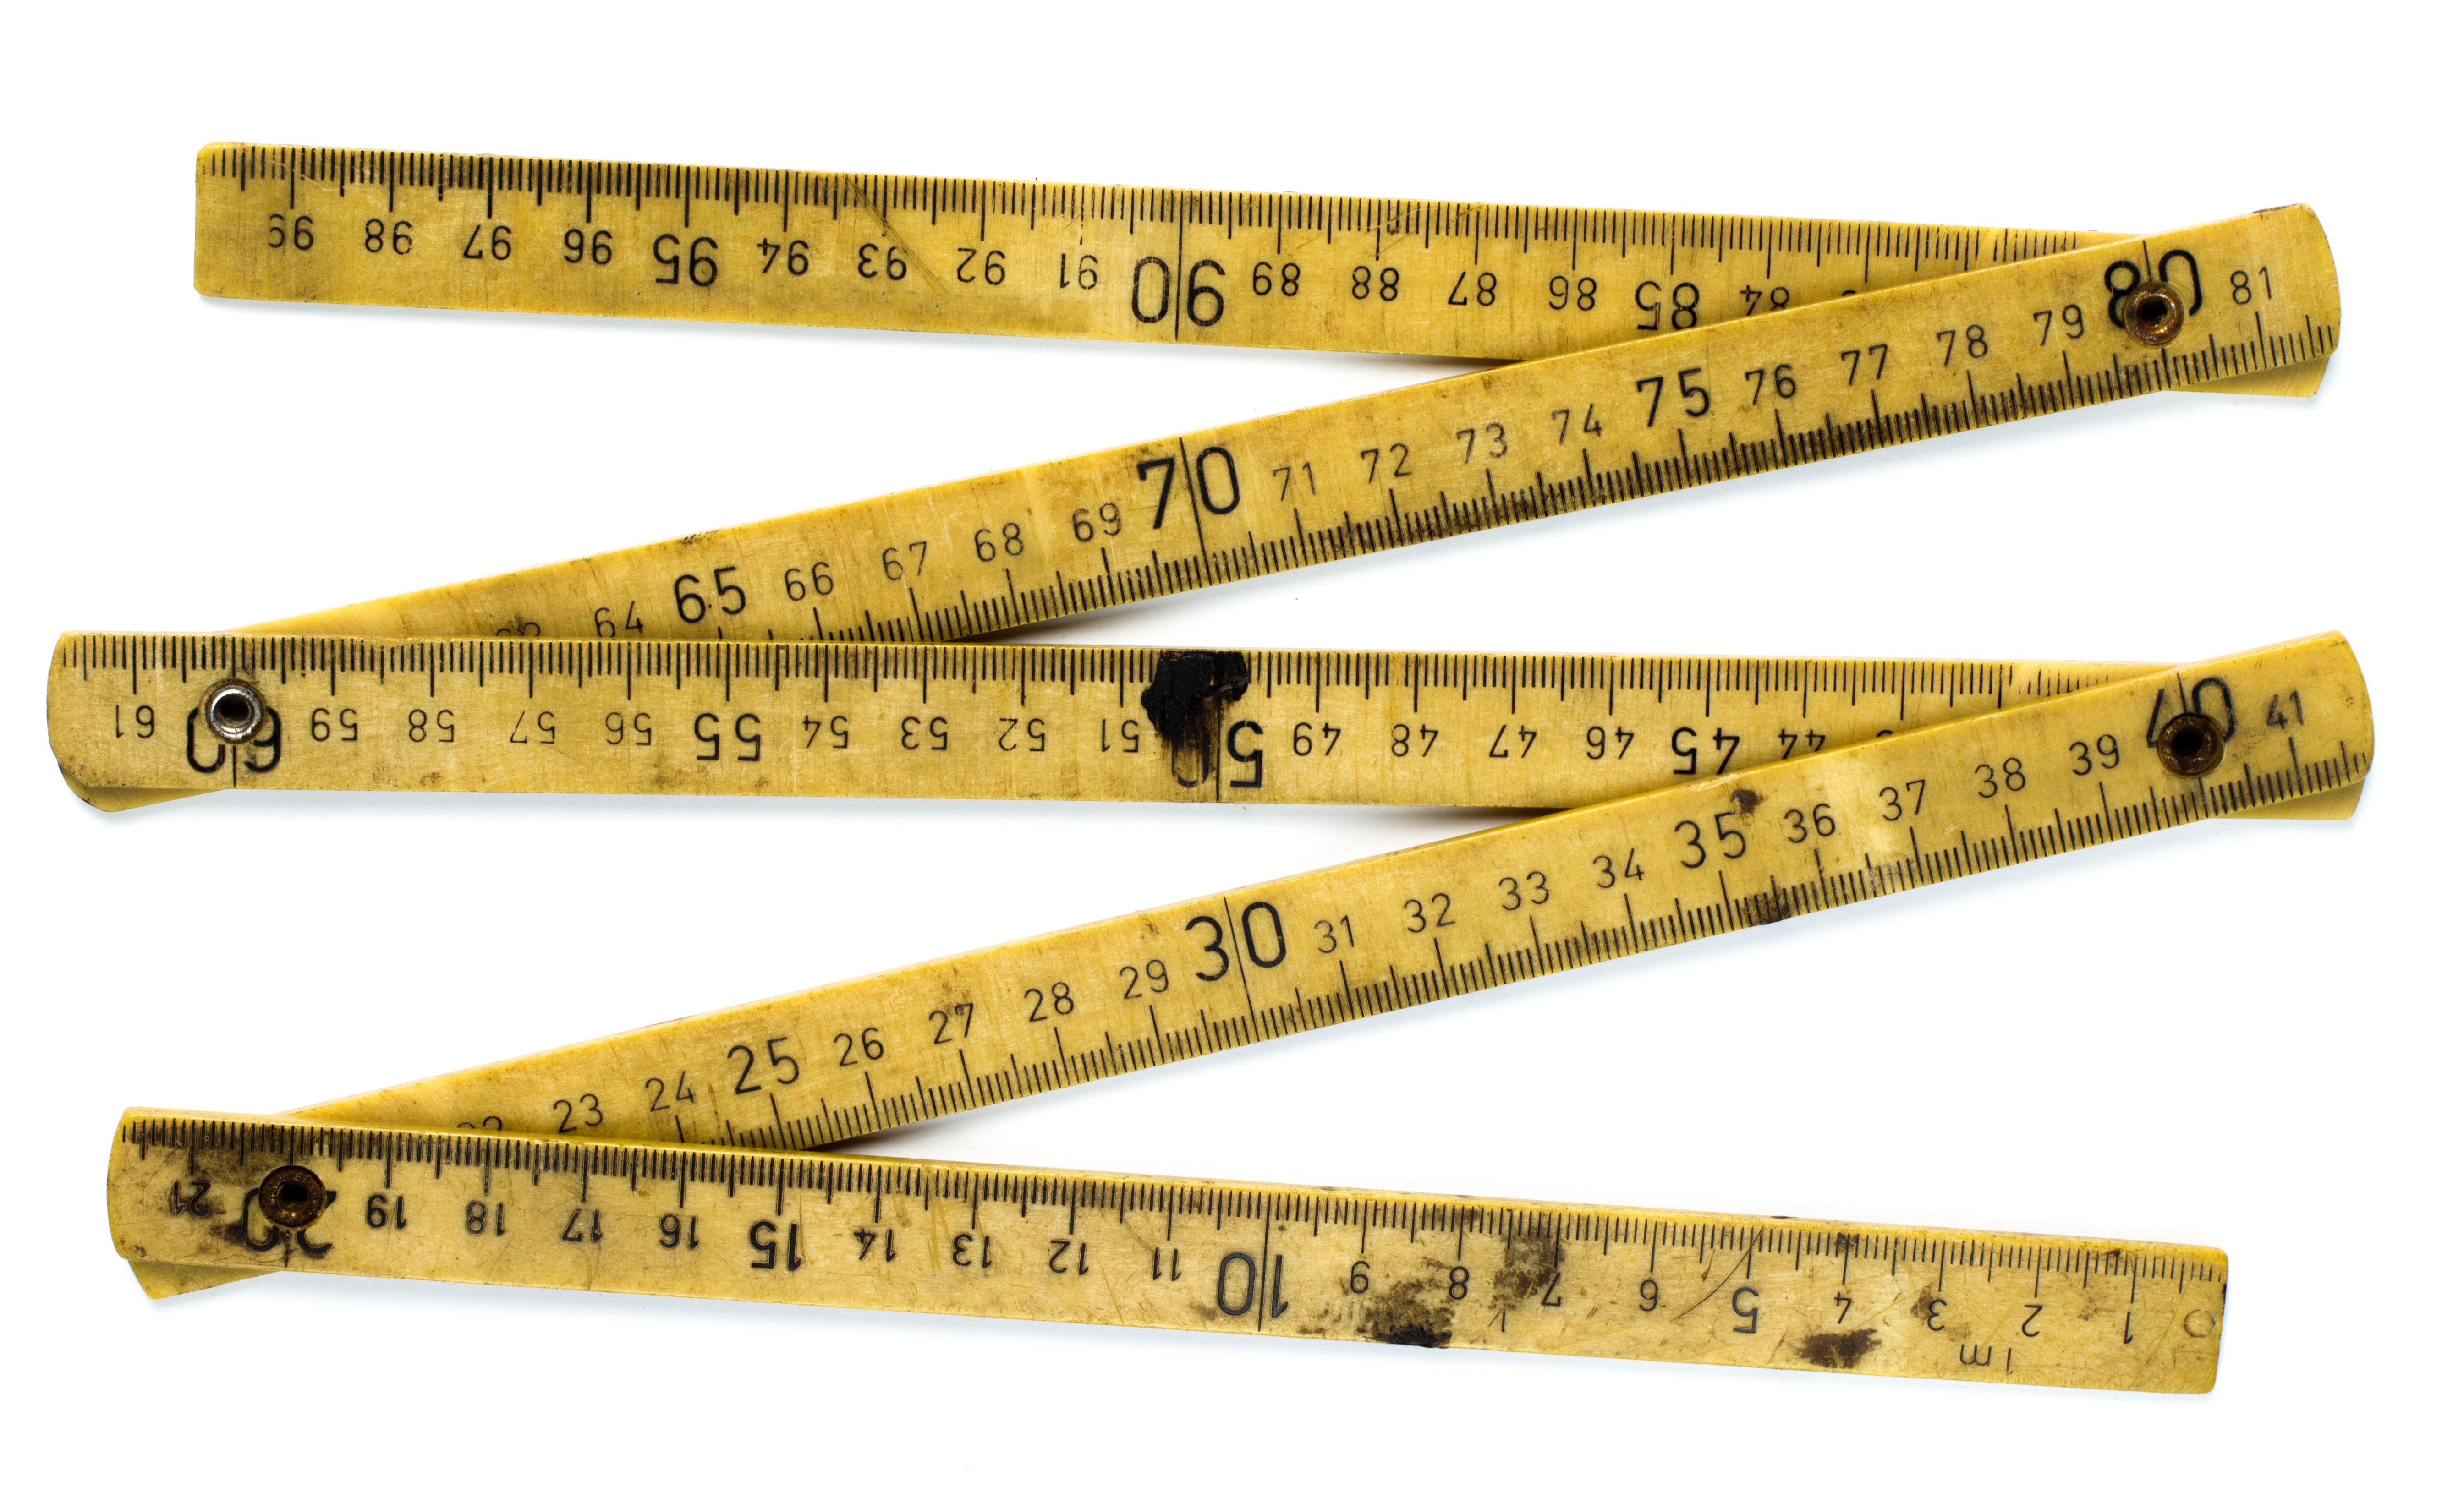
tool, construction, meter, instrument, measure, ruler, measurement, rule, folding, measuring instrument